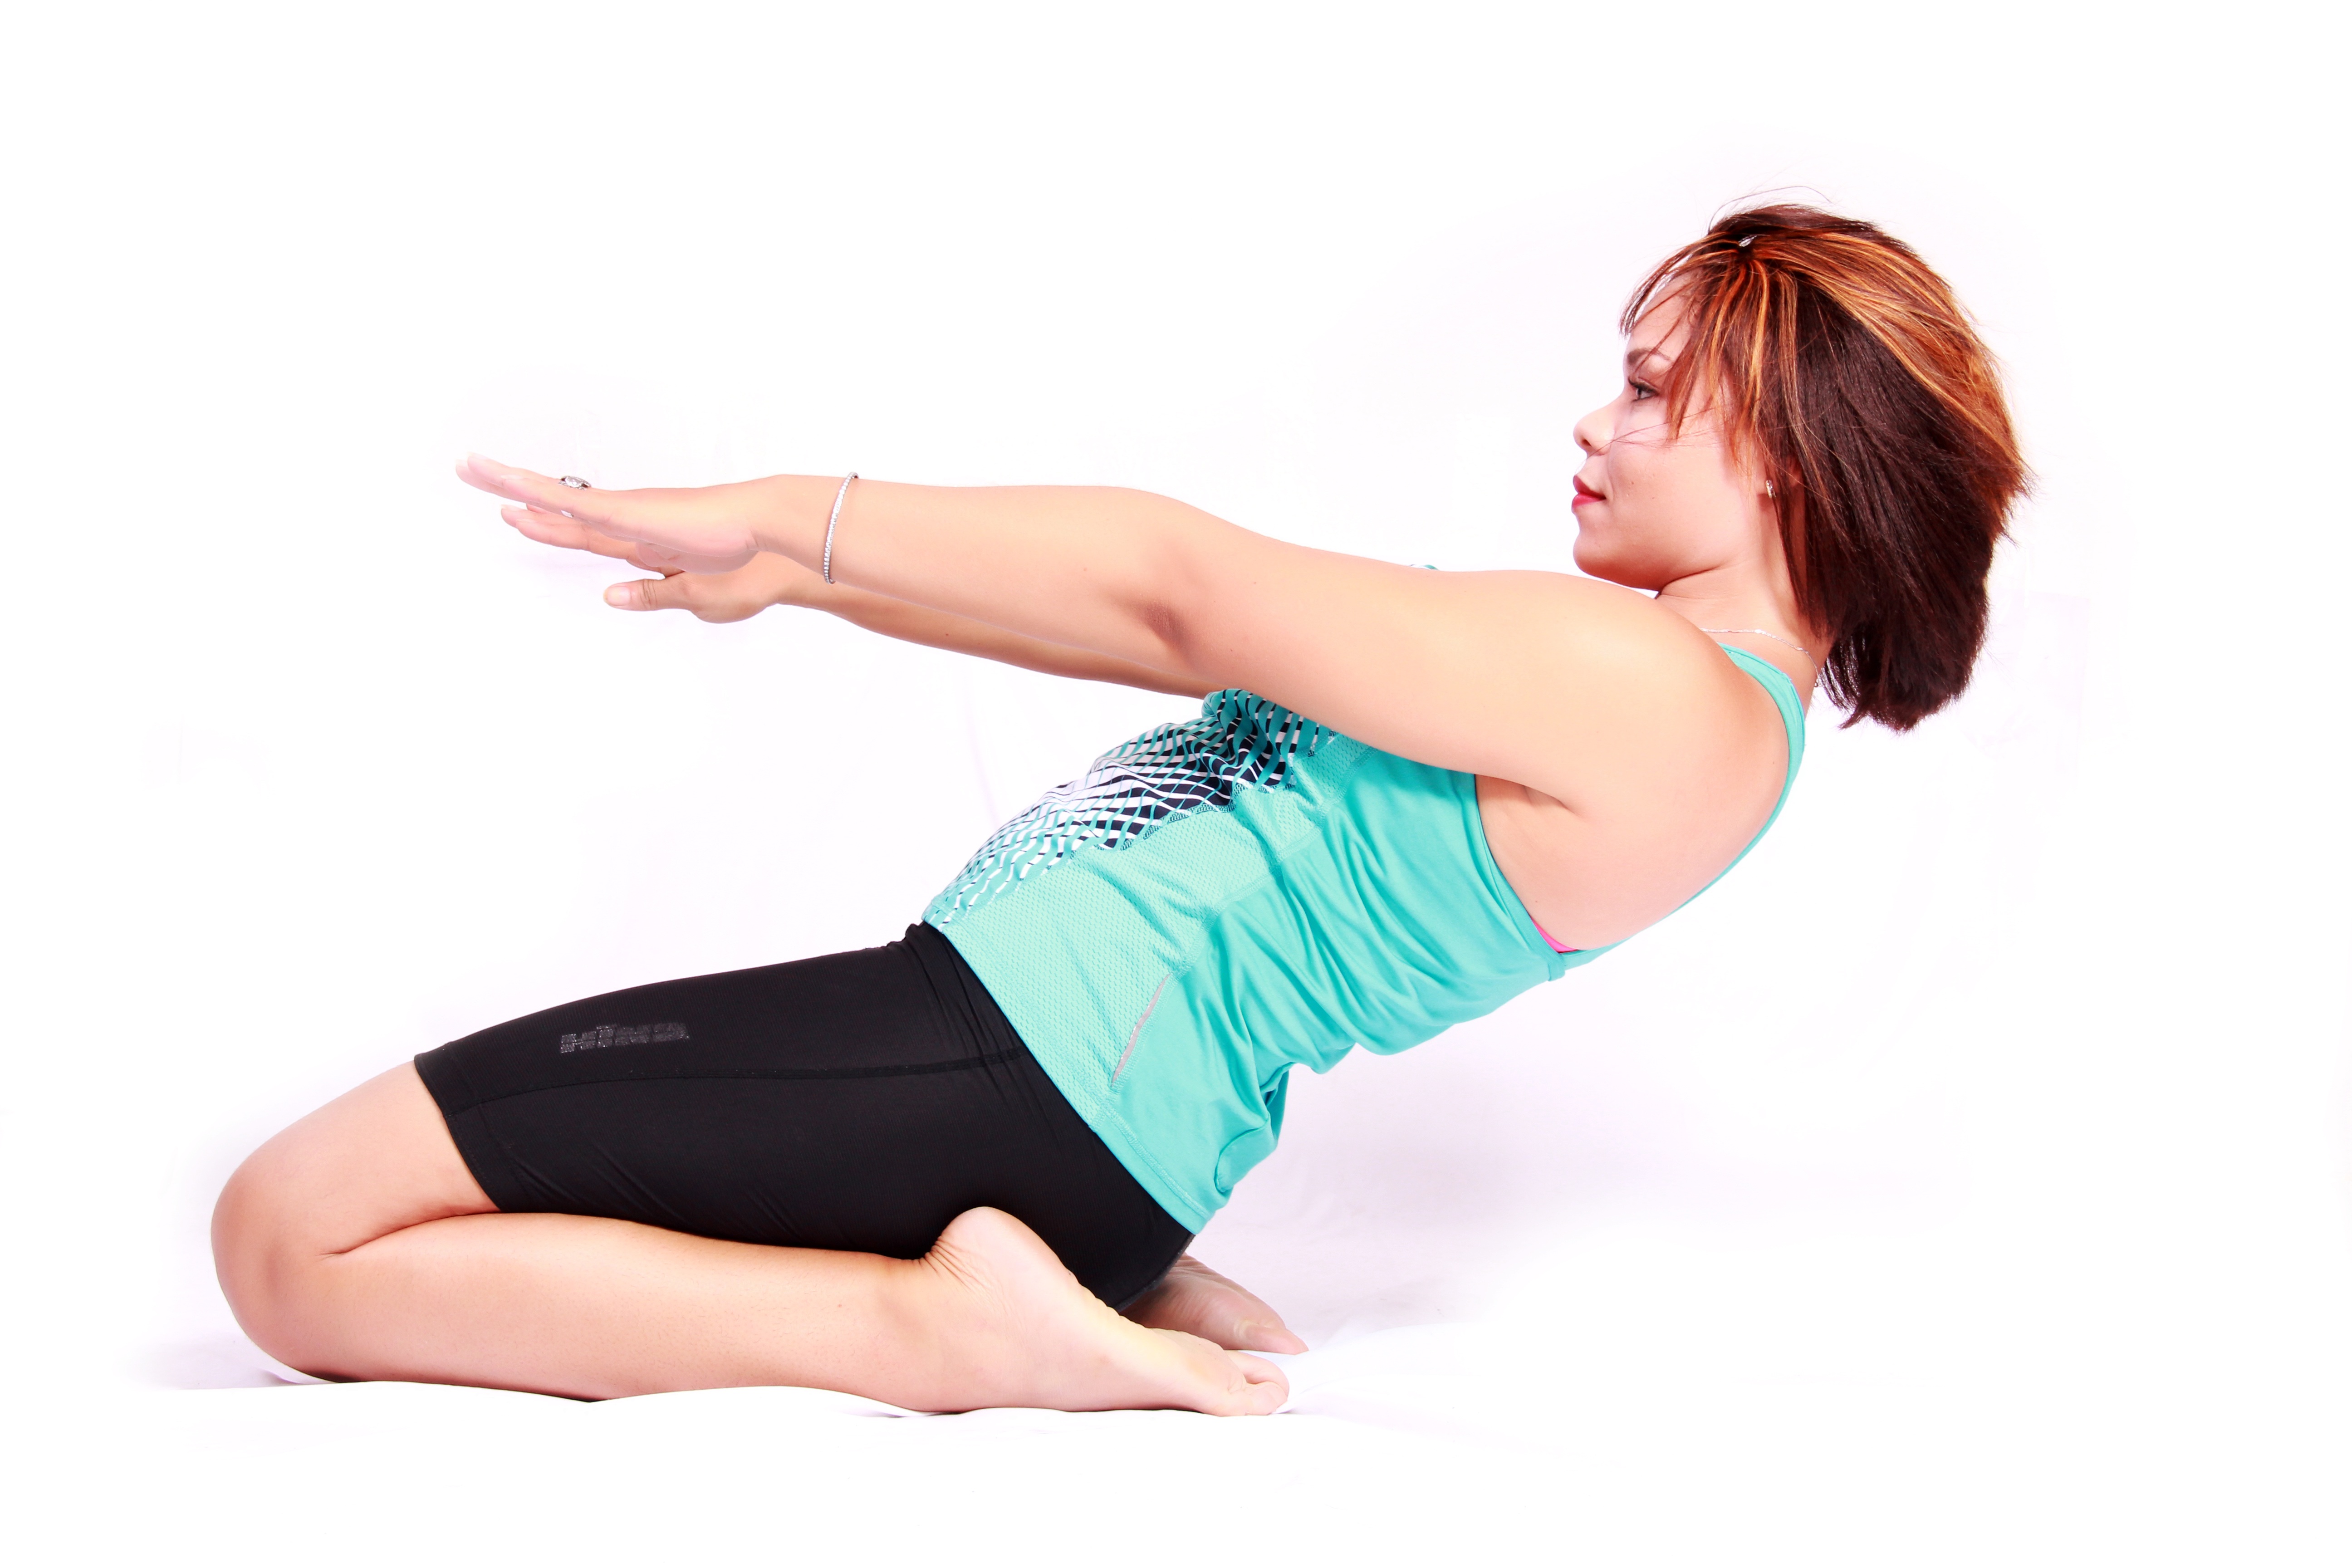
hand, person, girl, trunk, leg, athletic, sitting, arm, muscle, chest, human body, figure, women, sports, hot, thigh, yoga, strong, dominican republic, abdomen, physical exercise, sense, weight training, human positions, human action, physical fitness